Taman Bahagia LRT station

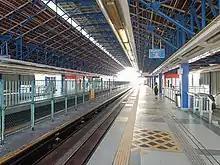
Platform level

This station serves the neighbourhoods of SS2, SS3, SS4 and SS23. Buses from this station also extend the reach of this station to sections SS 4, SS5 & SS6 in Kelana Jaya, Damansara Jaya (SS22) & Damansara Utama (SS21).